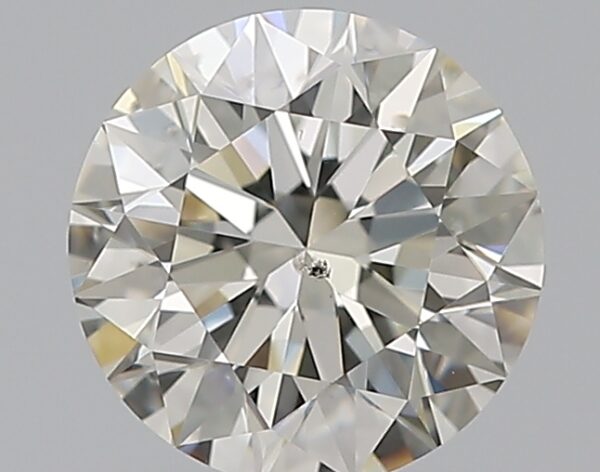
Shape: round
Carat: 0.9
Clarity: SI1
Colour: J
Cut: EX
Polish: EX
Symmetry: EX
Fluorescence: N
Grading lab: GIA
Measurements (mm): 6.12 x 6.16 x 3.86